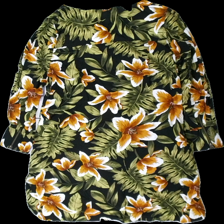
View: back
Type: Dress
Category: Ladies
Brand: Isolde
Colors: Black, Green, Orange, Multicolor
Material: 100% viscose
Pattern: Floral print
Cut: Regular
Size: L
Season: Summer
Damage location: middle center
Damage 2 location: middle center
Price range: 50-100
Recommended usage: Reuse
Description: svart klänning med blommor på